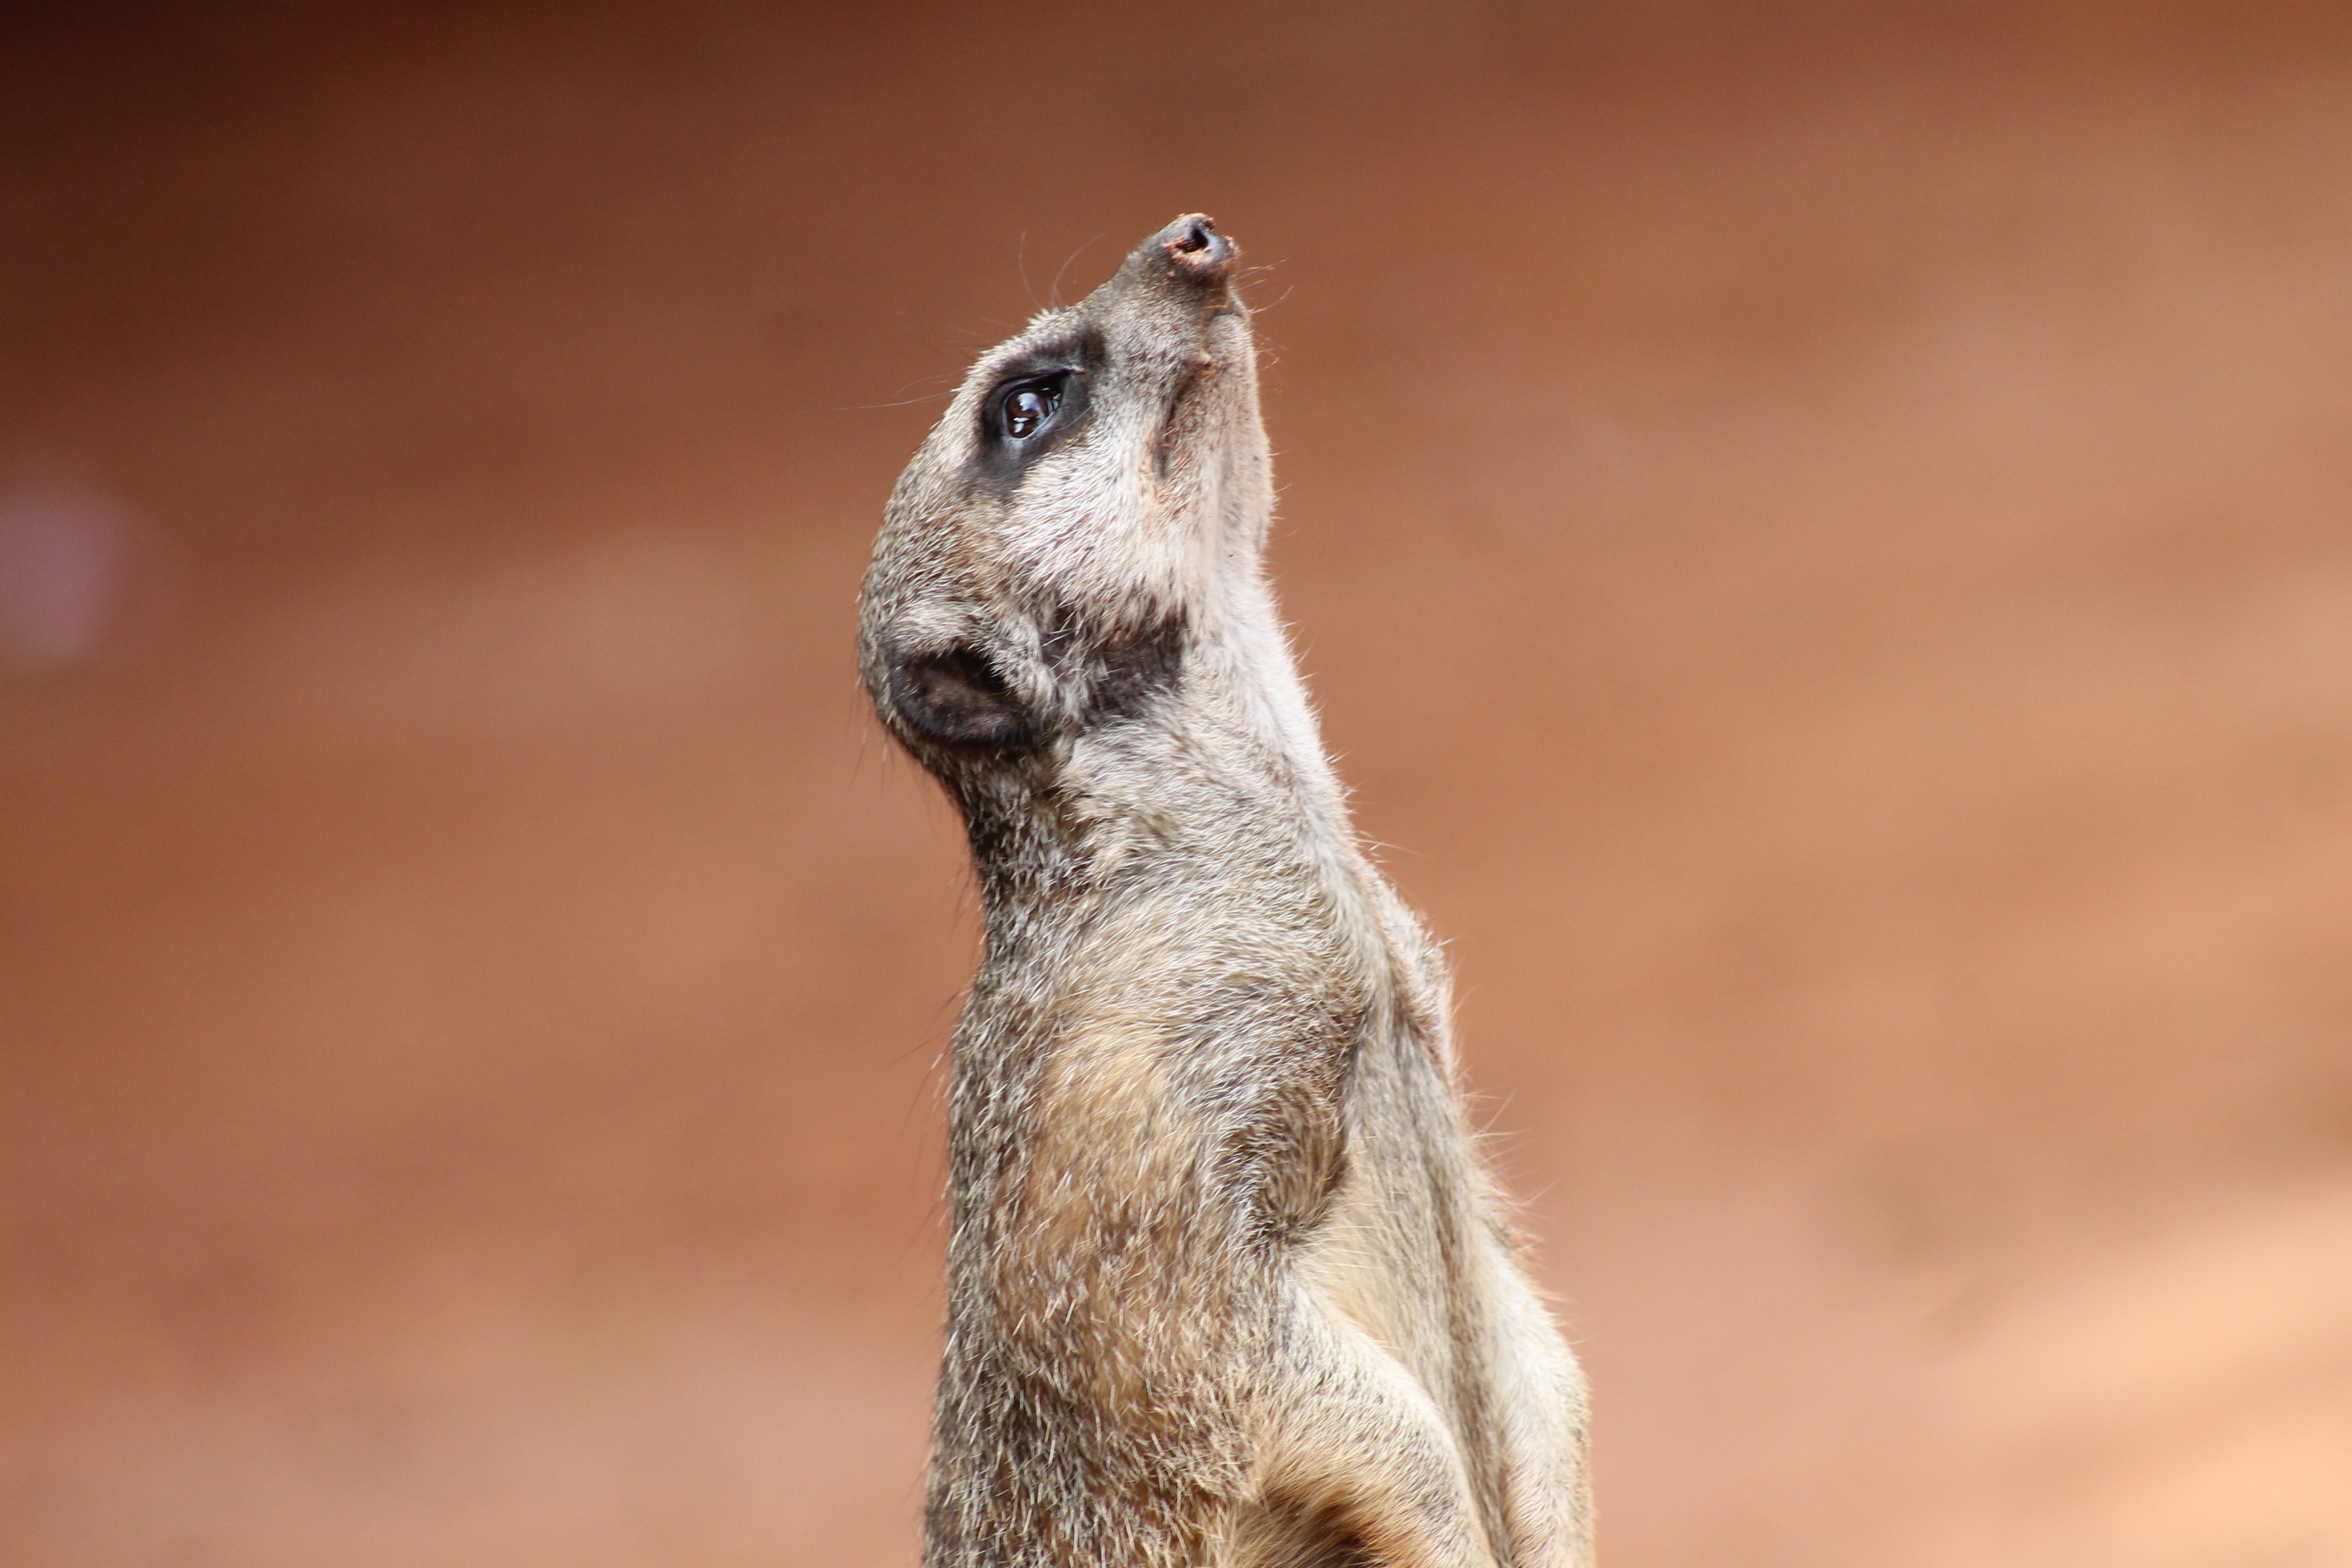
wildlife, mammal, squirrel, rodent, fauna, close up, whiskers, vertebrate, meerkat